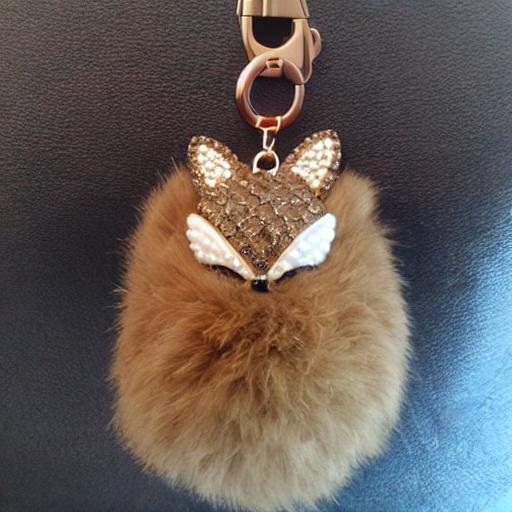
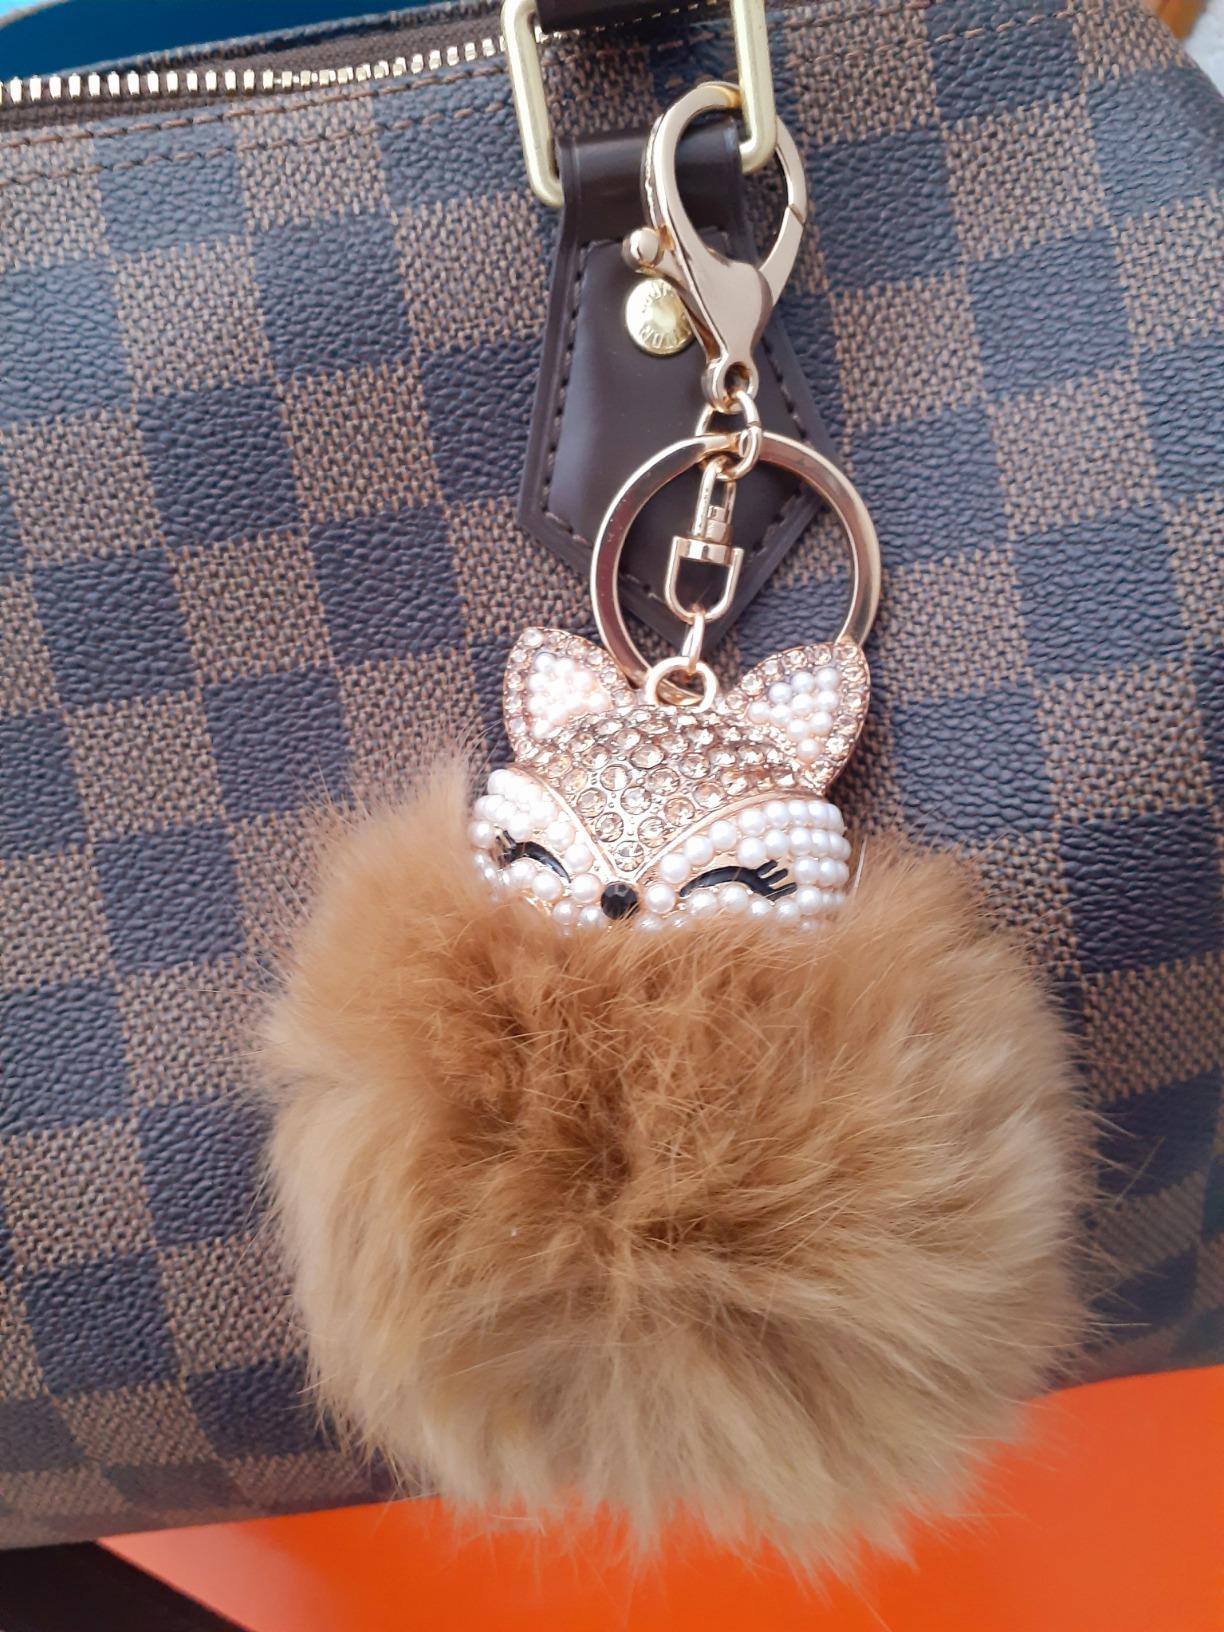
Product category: accessories_keychain
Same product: no